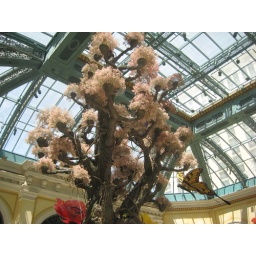
flower tree in Bellagio